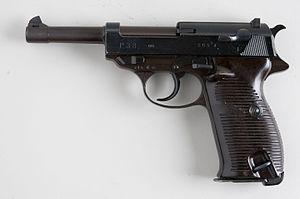
Adopté en 1938, le Walther P38 est un pistolet double action semi-automatique utilisé par l'armée allemande pendant la Seconde Guerre mondiale.
Le 9 × 19 mm Parabellum est un calibre de cartouche destinée aux pistolets semi-automatiques. C'est à ce jour le calibre d'arme de poing le plus largement répandu au monde, notamment comme munition d'arme de poing standard de l'OTAN. Sa dénomination métrique est 9 × 19 mm. Il est parfois nommé 9 mm Para ou encore 9 mm Luger, car mis au point par Georg Luger pour son fameux Luger P08.